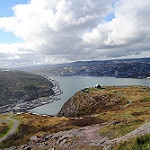
Label: sea